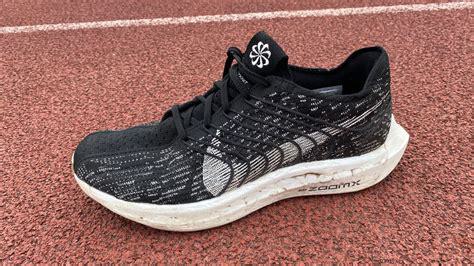
Brand: Nike
Model: Pegasus Turbo Next Nature